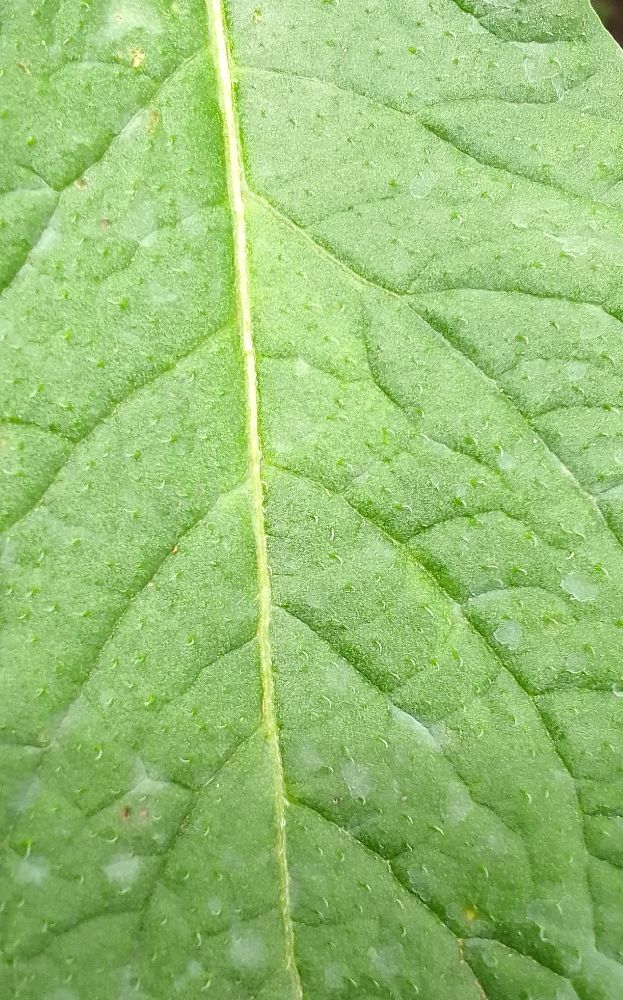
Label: Healthy